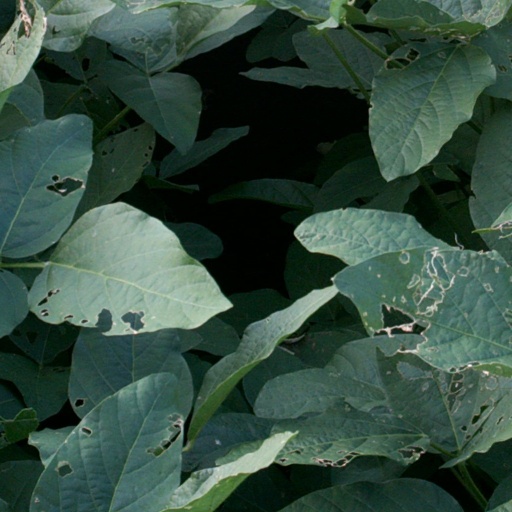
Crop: soybean